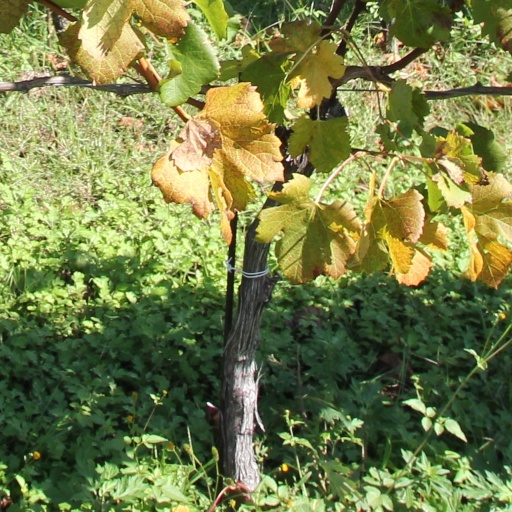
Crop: grape